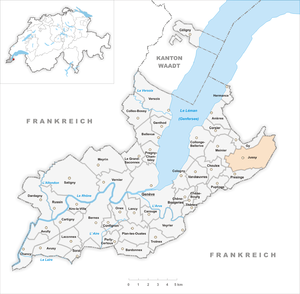
Jussy est une commune suisse du canton de Genève.